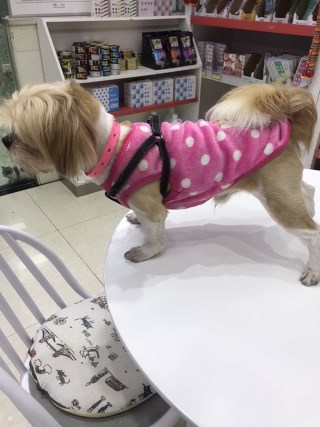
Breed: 361-n000123-Shih_Tzu